Śvetāmbara

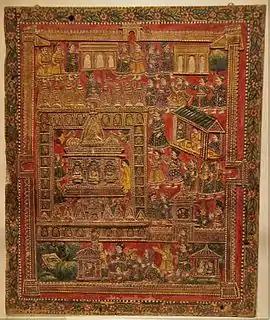
Tirth Pat on display at Prince of Wales museum, Mumbai

To manage the large following of the "murtipujaka" sect, "Gacchas" (administrative sub-divisions) were created. Each "gaccha" has its own "pattavali." One of the 84 "gacchas" was the Upkeśa Gaccha. While all other "pattavalis" (including the one mentioned in the Kalpa Sūtra) trace their lineage to the 24th Tirthankara Mahavira, "Upkesa Gaccha"s "pattavali" traces its lineage to the 23rd Tirthankara Parshvanatha. Kesiswami, one of Parshvanatha's chief disciples, Acharya Ratnaprabhasuri, the founder of the Oswal community as well as Acharya Swayamprabhasuri, the founder of the Porwal community belonged to this "gaccha". It was in existence until 1930s when it went extinct.